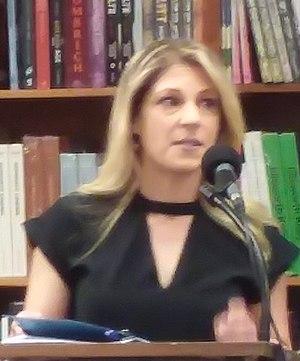
Alexandra Robbins, née en 1976, est une journaliste et essayiste américaine, auteur d'une enquête sur la société secrète Skull and Bones – créée en 1832 à l'Université Yale – publiée en 2002 sous le titre Secrets of the Tomb: Skull and Bones, the Ivy League, and the Hidden Paths of Power.